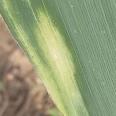
Crop: Maize
Condition: stripe-d